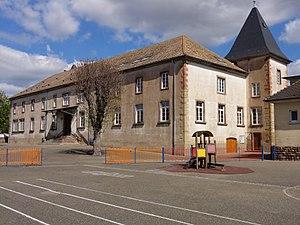
Alsace, Bas-Rhin, Dettwiller, Ancien château des Rosen (XVIIe, reconstruit au XIXe), actuellement école, 37 rue du Château (IA00055570).
Dettwiller est une commune française située dans le département du Bas-Rhin, en région Grand Est.